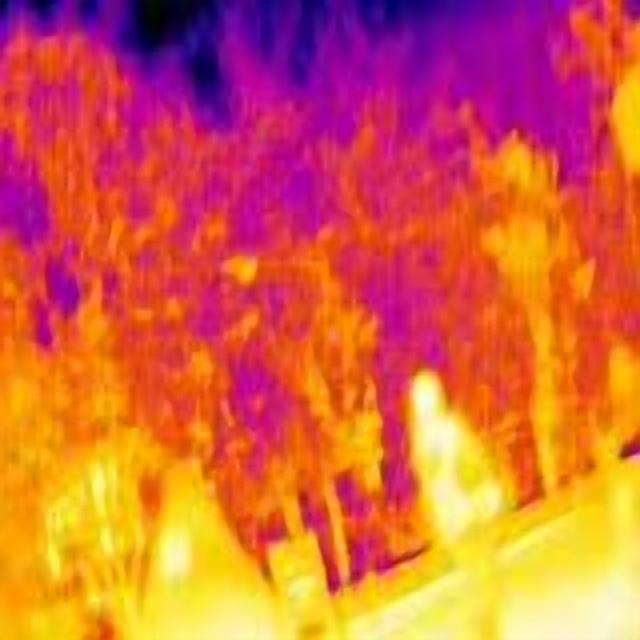
Detected objects:
label: person